Mahi-mahi fishing

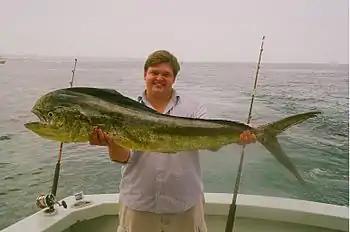
Female mahi-mahi caught off the coast of Jamaica

Mahi-mahi are swift and acrobatic game fish with striking colours. These colours darken when the fish dies (see illustrations) The current IGFA all tackle record is 39.91 kilograms (88lb), caught in 1998 in Exuma, Bahamas by Chris Johnson of Lake Mary, Florida. Catches average , and any mahi-mahi over is exceptional. Males are often larger than females.